The Brill Dictionary of Ancient Greek

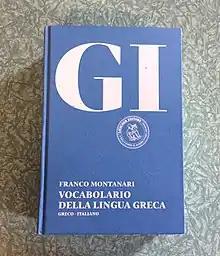
Cover of the Italian 3rd edition

The Brill Dictionary of Ancient Greek is an English language dictionary of Ancient Greek, translated, with the addition of some entries and improvements, from the third Italian edition of Franco Montanari's GI - Vocabolario della lingua greca.